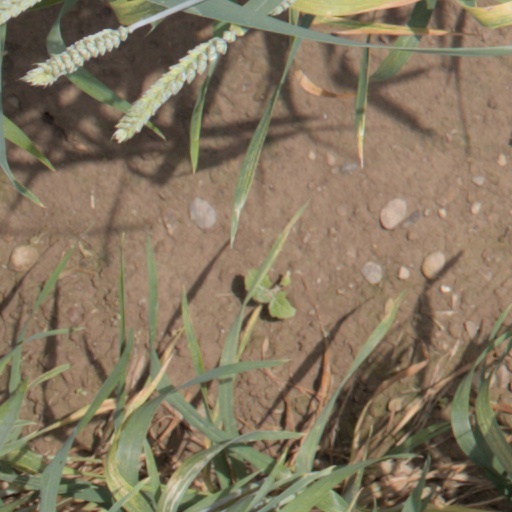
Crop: wheat